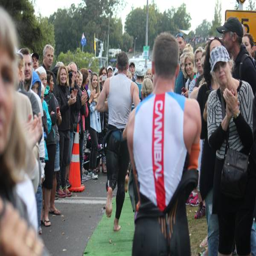
athletes run past the crowd to the second leg .